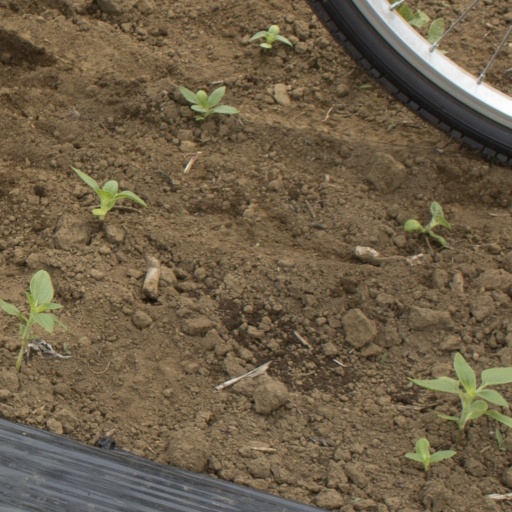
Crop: Jerusalem artichoke